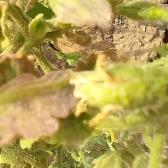
Crop: Tomato
Condition: virosis-d